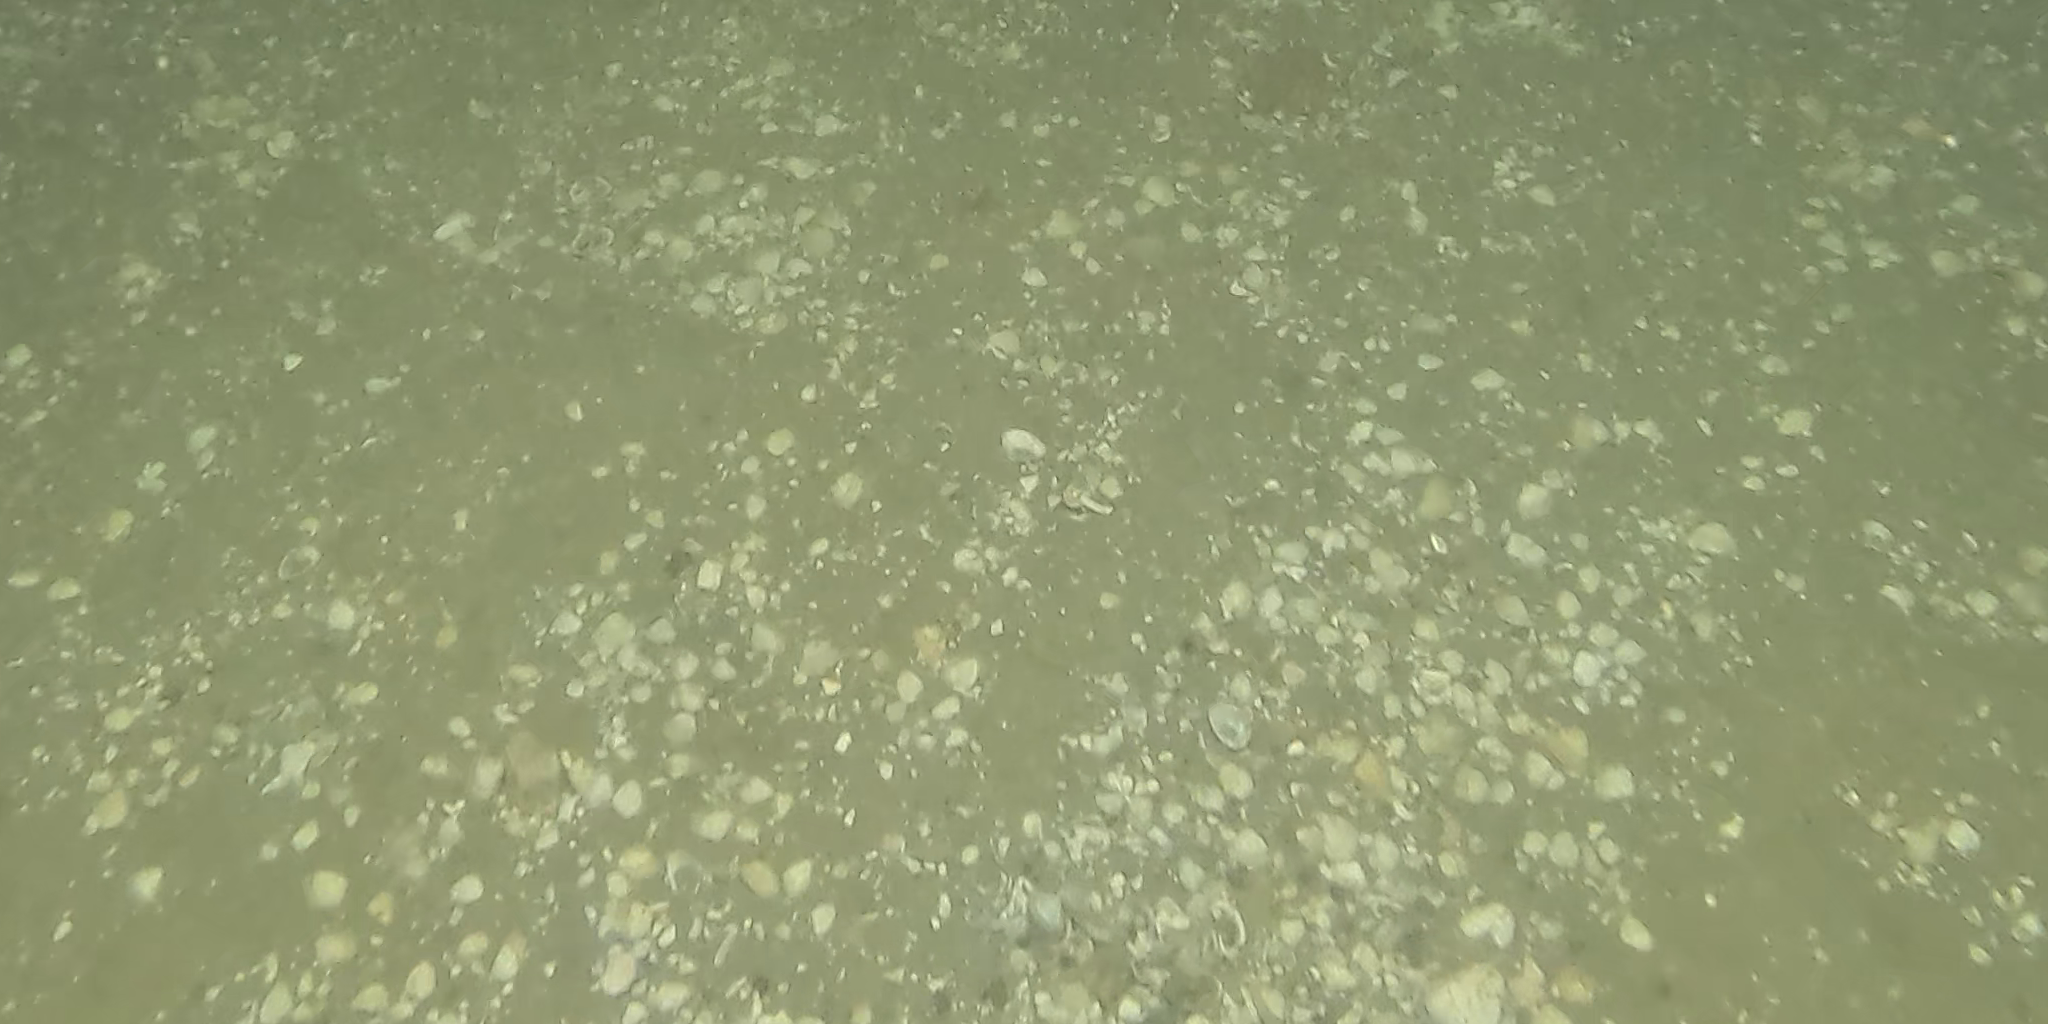
Seabed habitat: stone